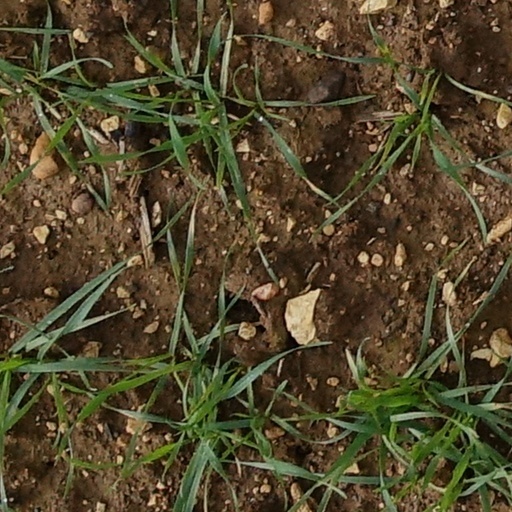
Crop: wheat